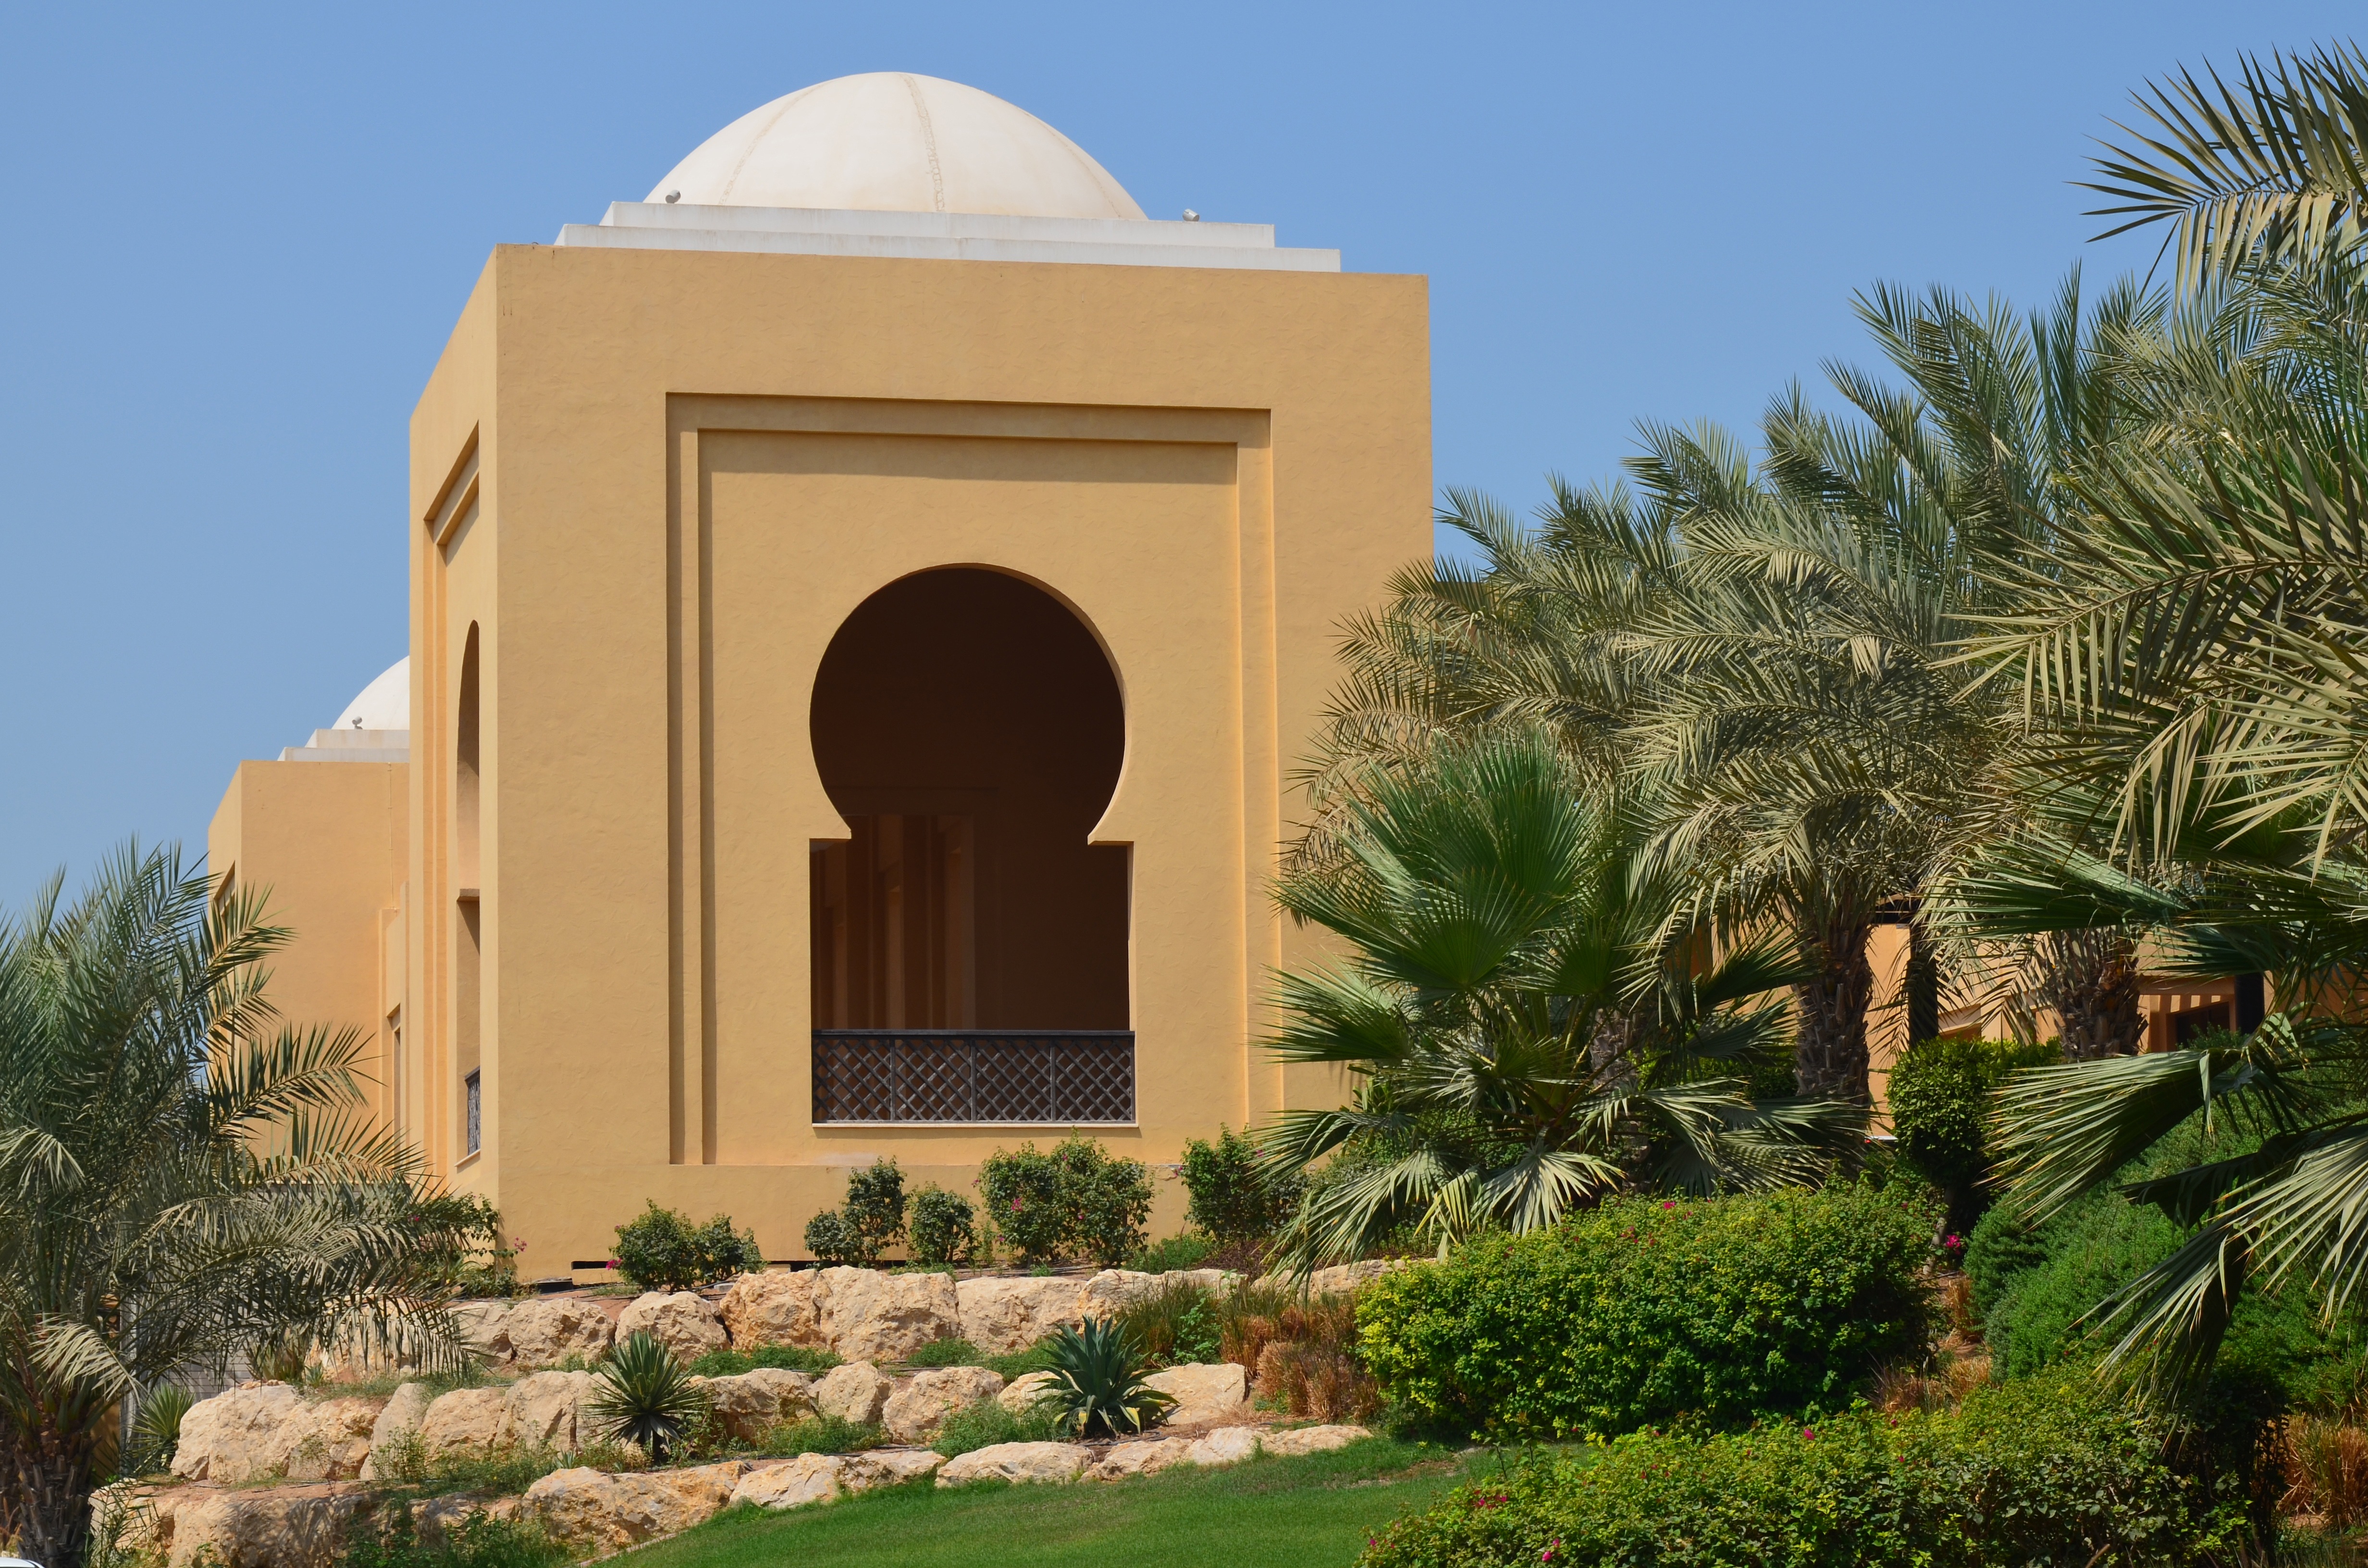
architecture, villa, home, vacation, arch, relax, park, holiday, garden, tourism, place of worship, relaxation, hotel, estate, palm trees, arabic, hacienda, ras al khaimah, bungalow, u a e, hotel complex, hilton ras al khaimah, spanish missions in california